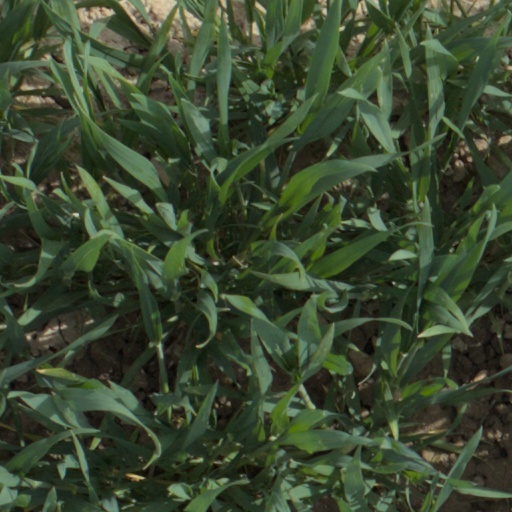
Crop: wheat